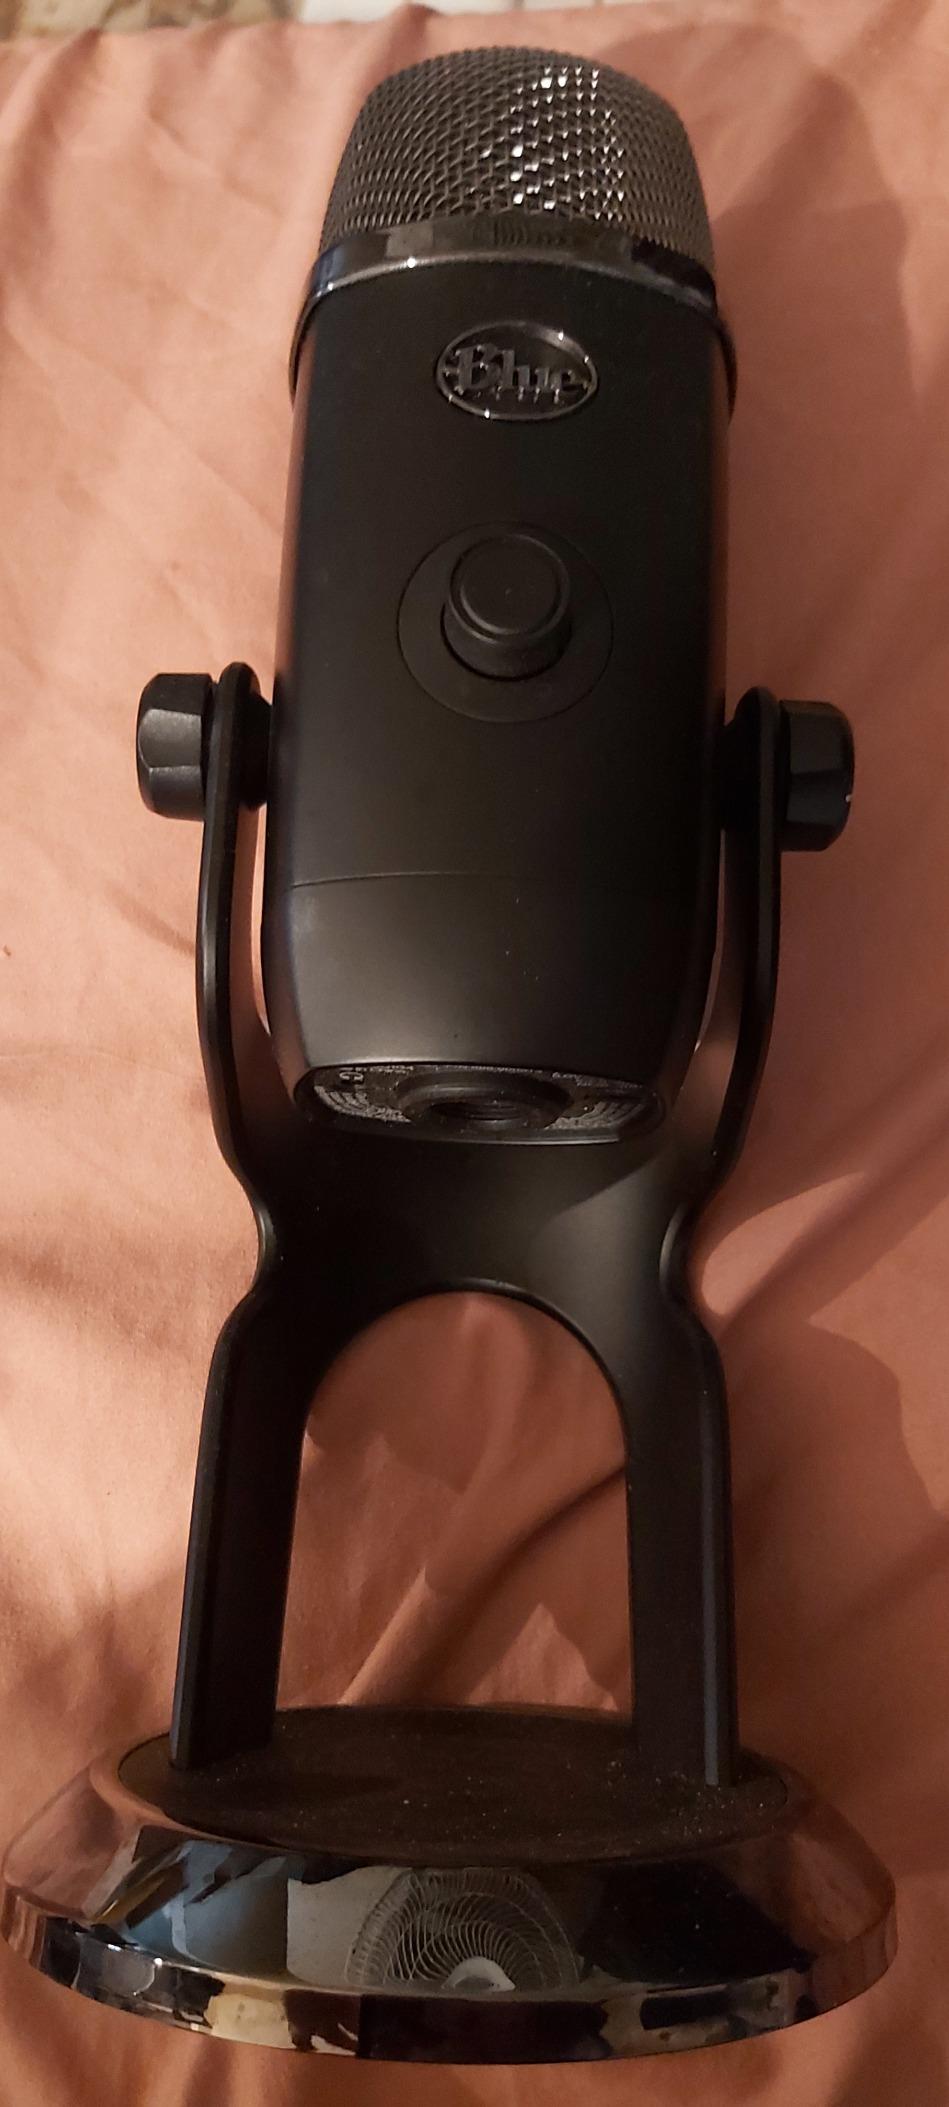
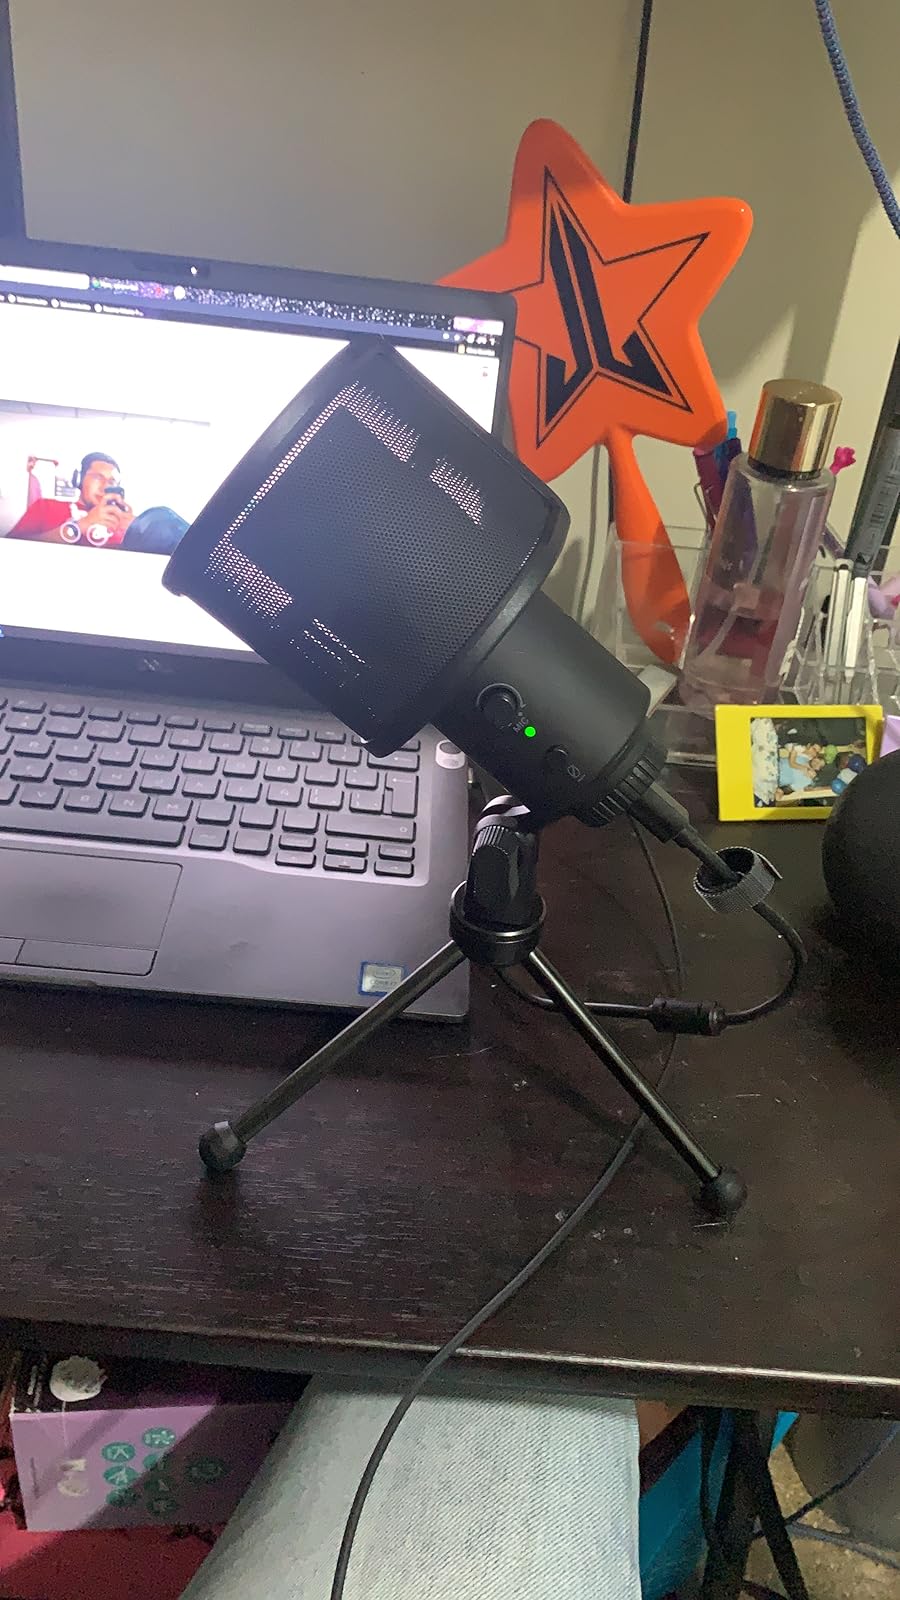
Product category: microphone
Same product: no